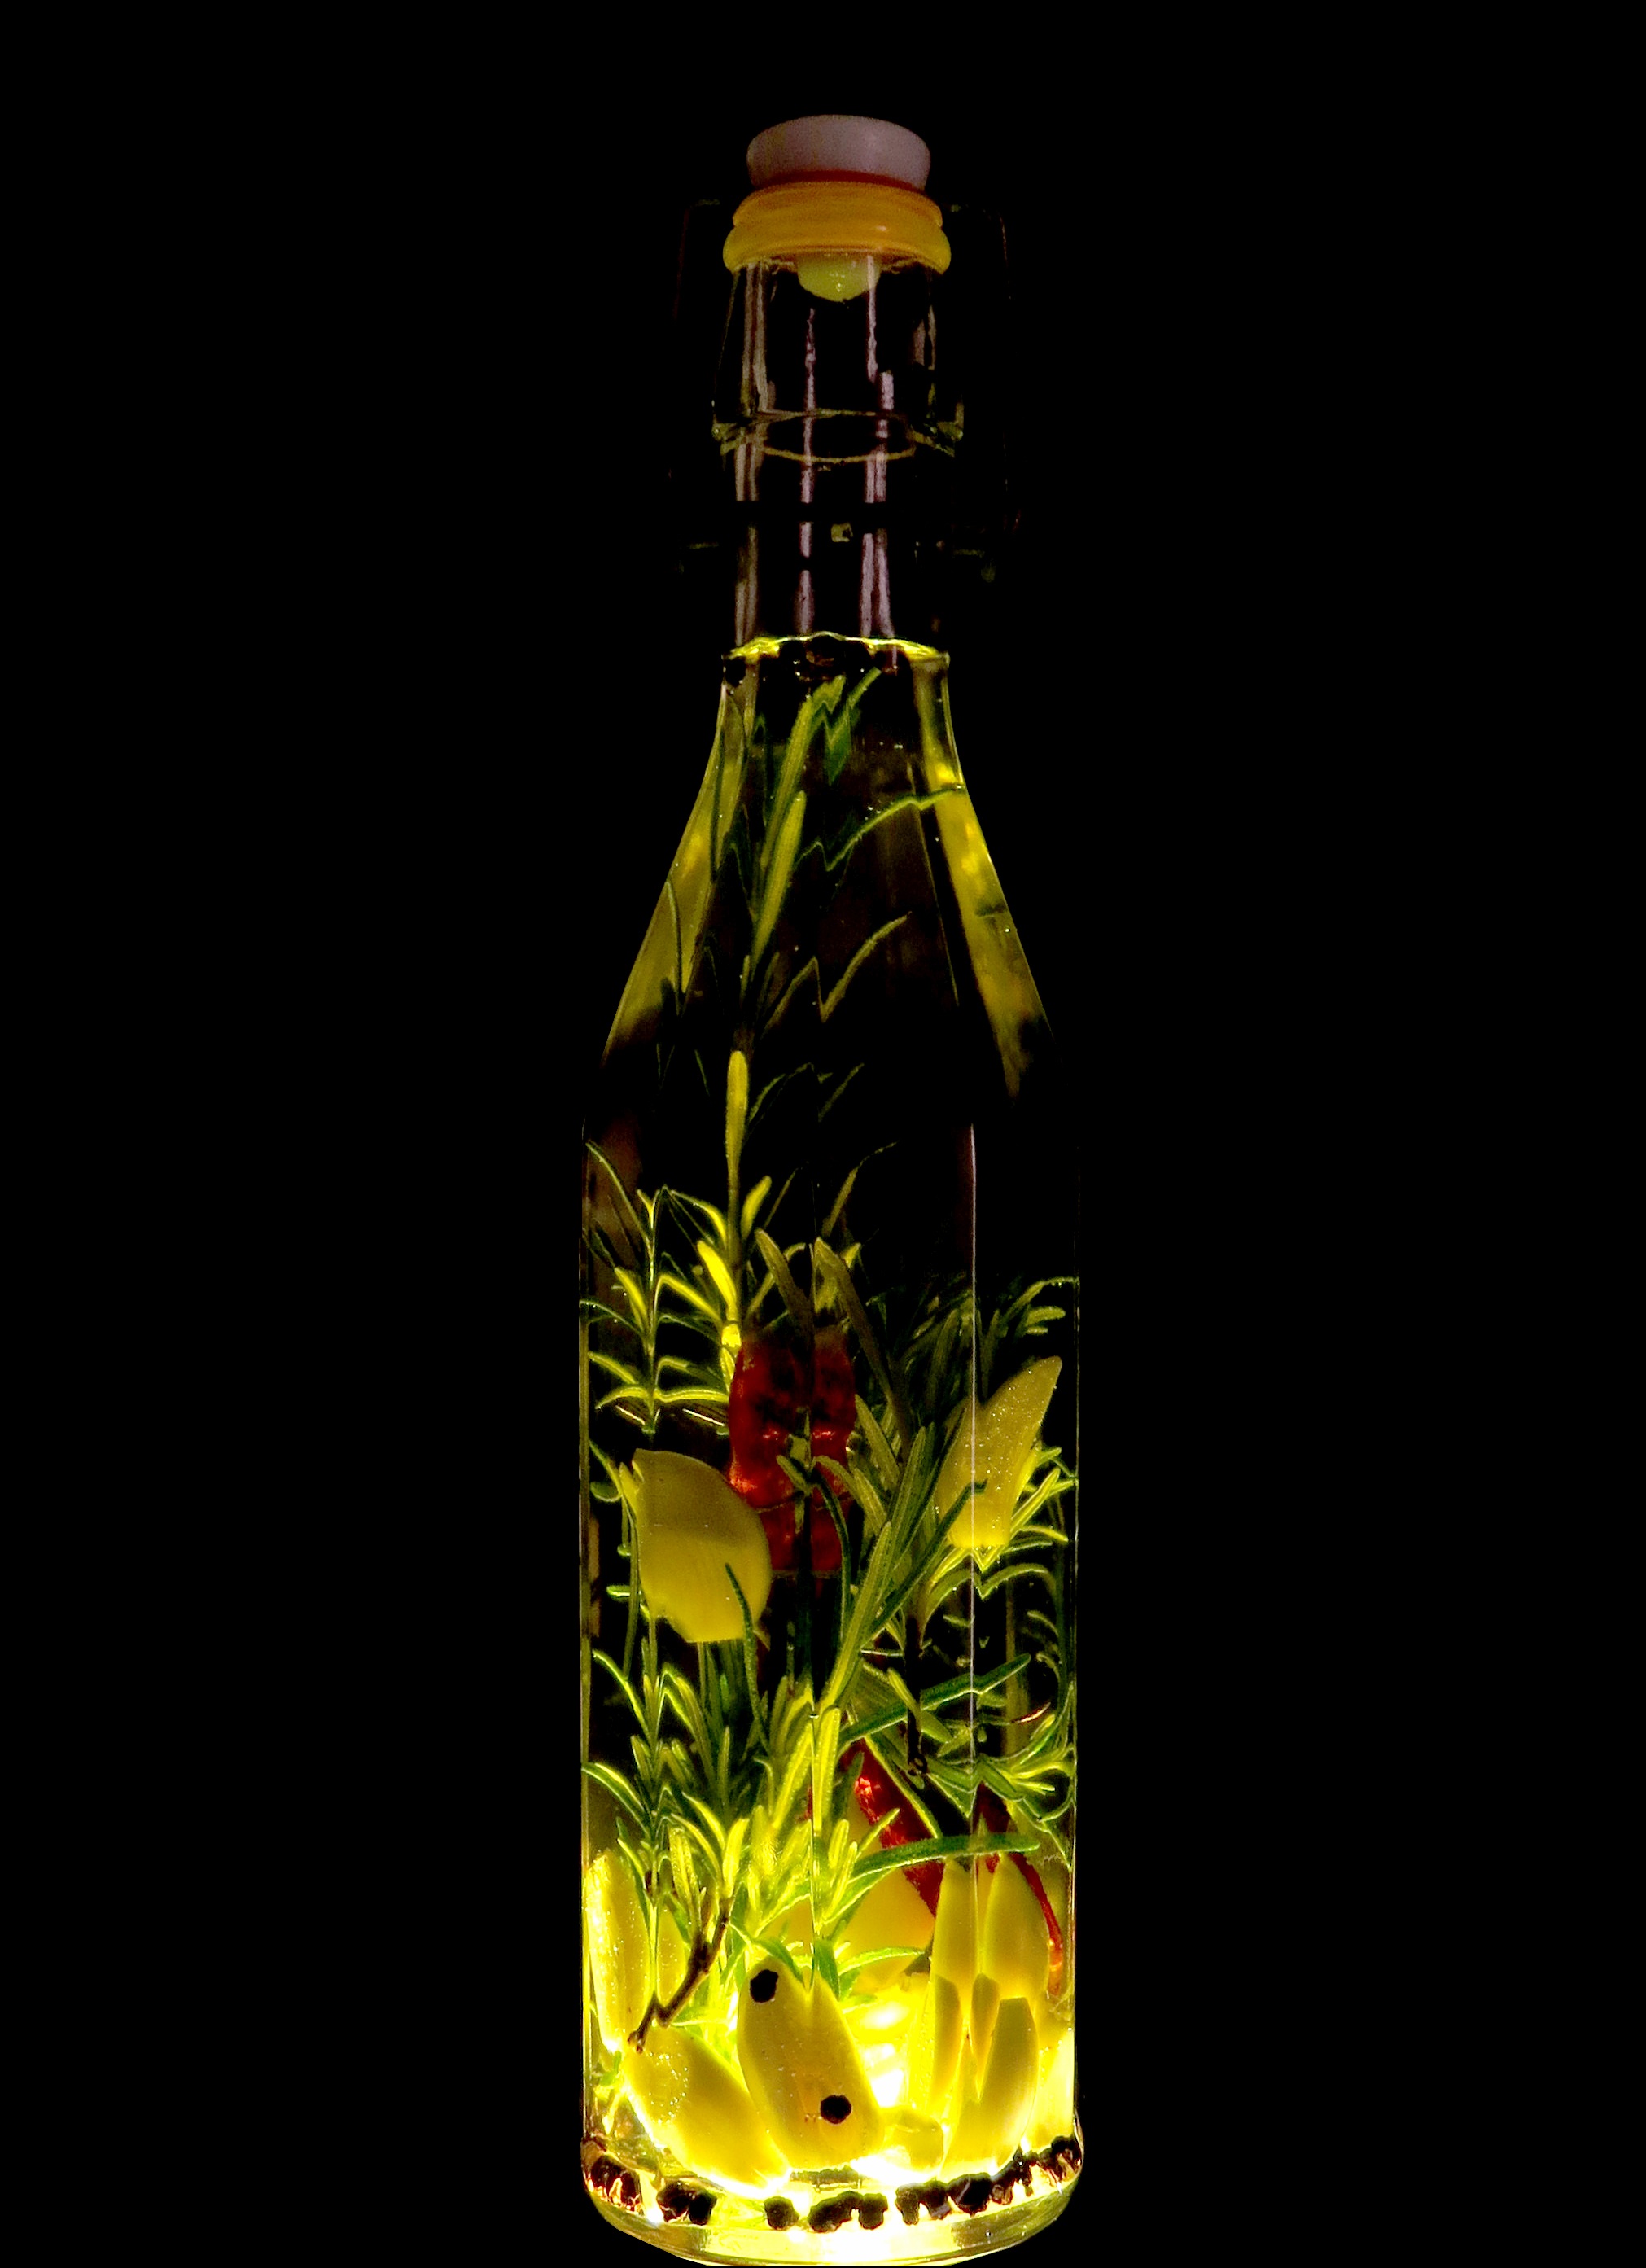
plant, food, green, pepper, chili, red, garlic, produce, kitchen, drink, bottle, gourmet, healthy, eat, delicious, season, cook, wine bottle, glass bottle, pods, vegetables, hot, spices, chilli, raw, beer bottle, liqueur, oil, oregano, fiery, frisch, dine, edible, herbs, rosemary, sharpness, chili peppers, capsaicin, distilled beverage